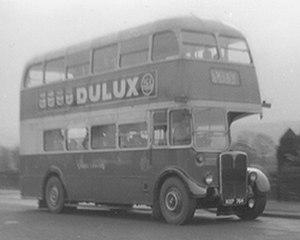
AEC, acronyme de Associated Equipment Company, était un constructeur anglais d'autobus, de trolleybus et de camions. La société a été créée en 1912 et est passée sous le contrôle de Leyland Motor Corporation en 1962, elle a poursuivi son activité jusqu'à la disparition de British Leyland en 1979. Les véhicules ont été commercialisés sous la marque AEC sauf dans plusieurs pays d'Amérique latine sous la marque ACLO. Le siège social était basé à Southall dans le borough londonien d'Ealing.